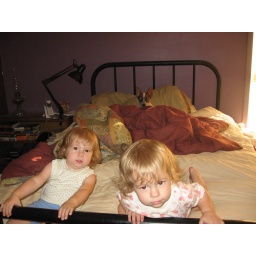
Fiona and Annabelle playing in Gma's bed while Ruby the red heeler looks on.